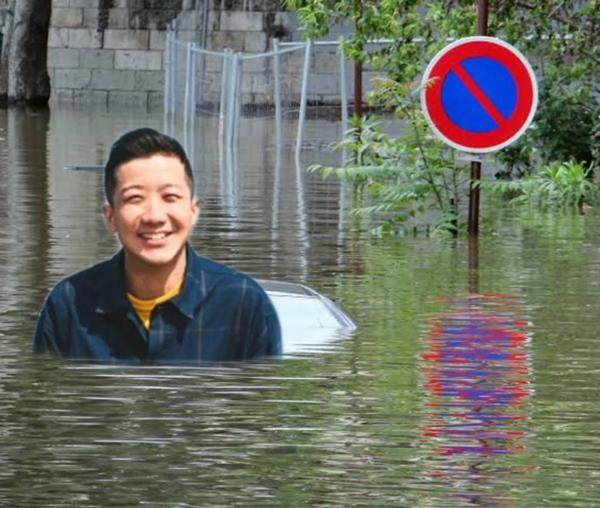
回答: 別に助けは求めてないけど♪